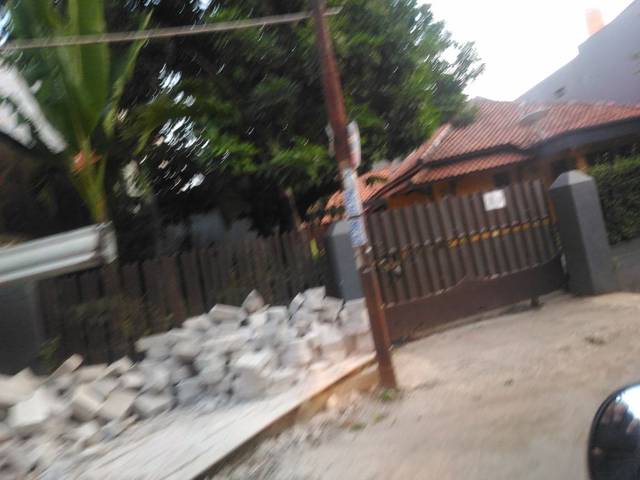
Region: Indonesia
Coordinates: -6.356, 106.84